Cerisy Forest

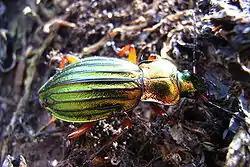
"C. auronitens"

Fauna in the woodland includes roe deer, boars, badgers and foxes.